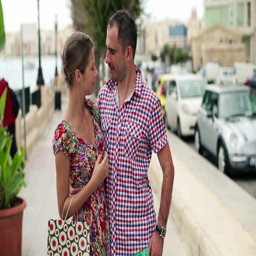
happy young couple in love chatting in the city , stabilized shot